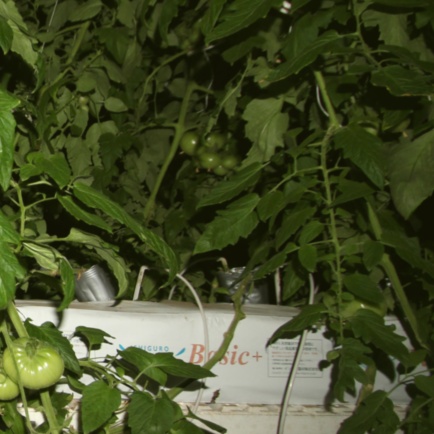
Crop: tomato